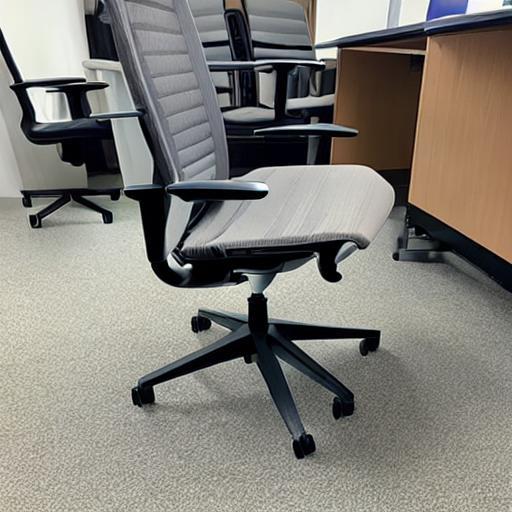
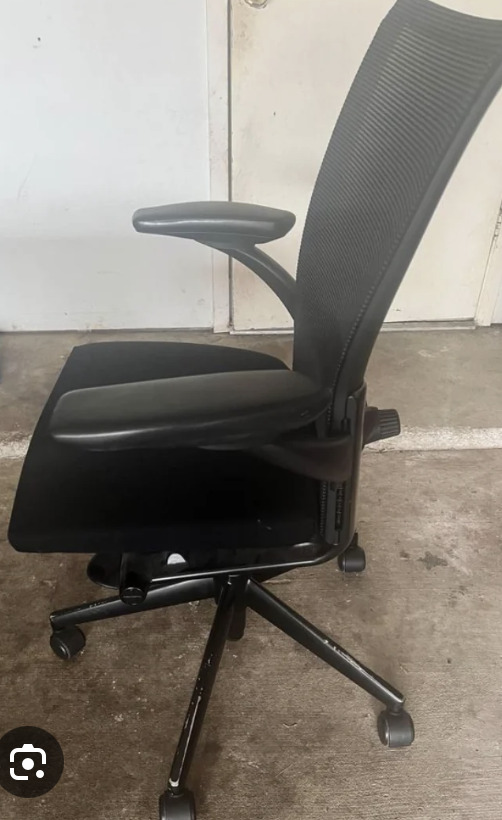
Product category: items_chair
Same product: no